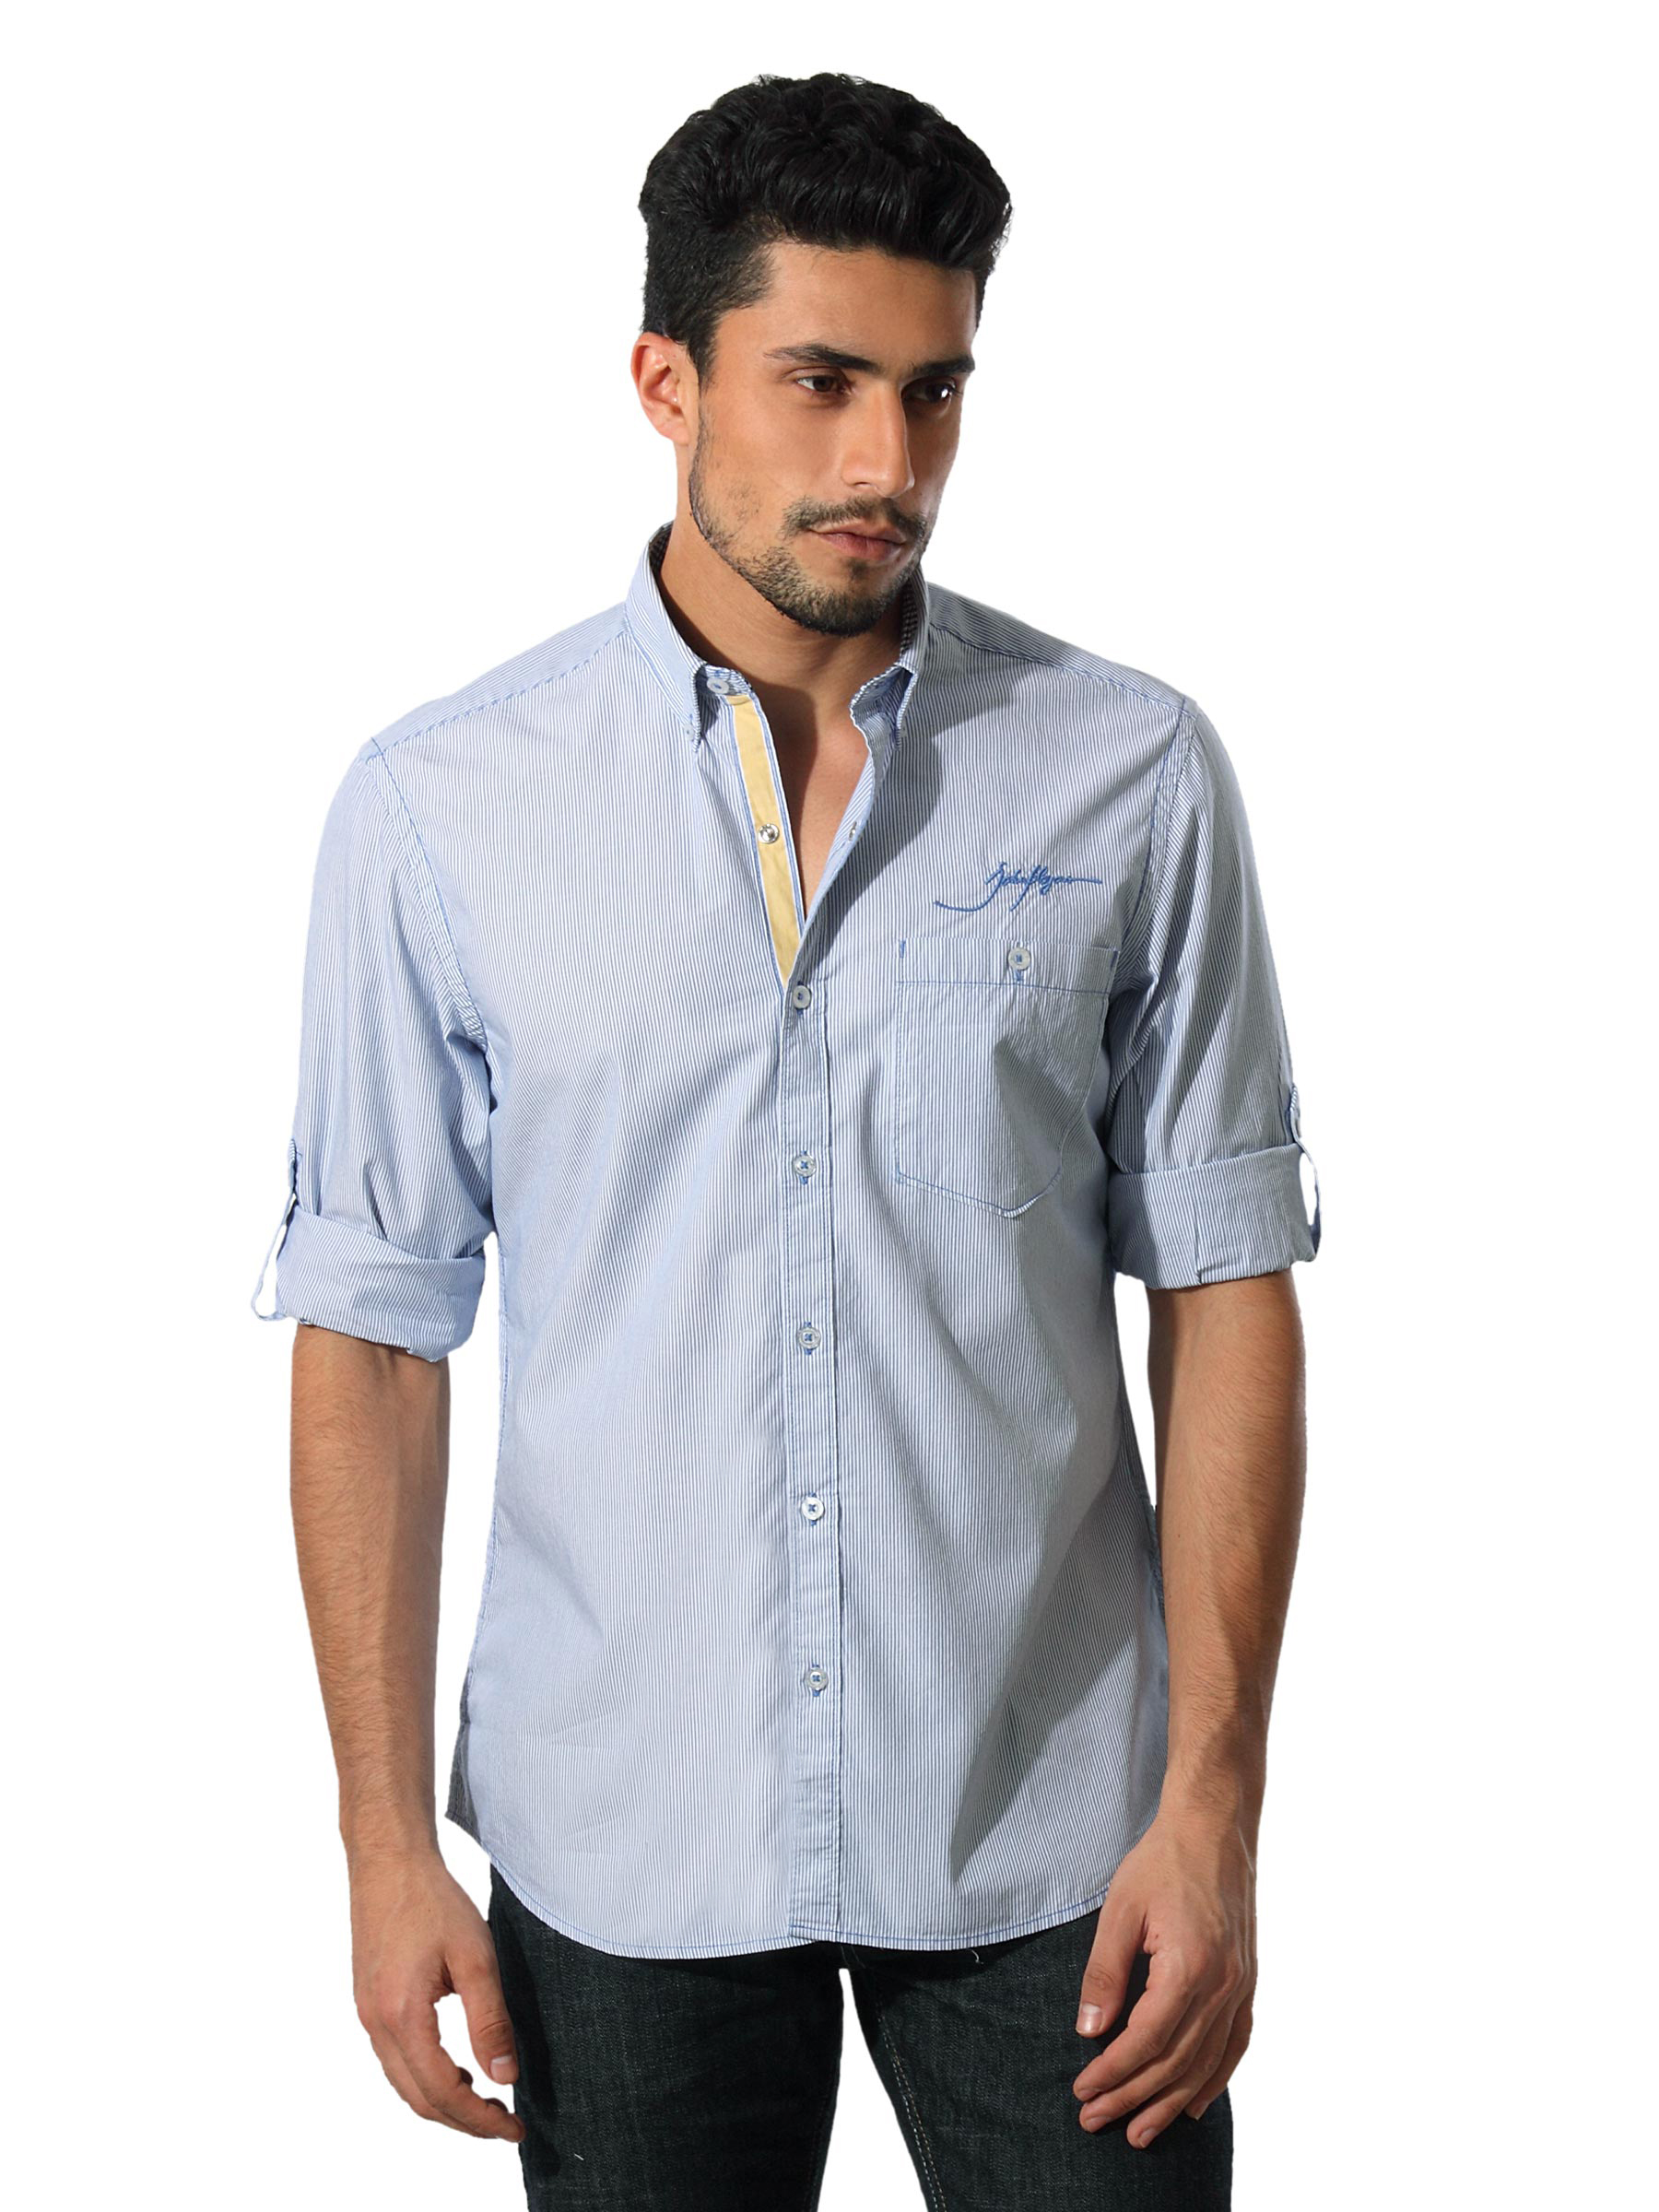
John Players Men Stripes Blue Shirt
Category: Apparel / Topwear / Shirts
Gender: Men
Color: Blue
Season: Summer 2012
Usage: Casual